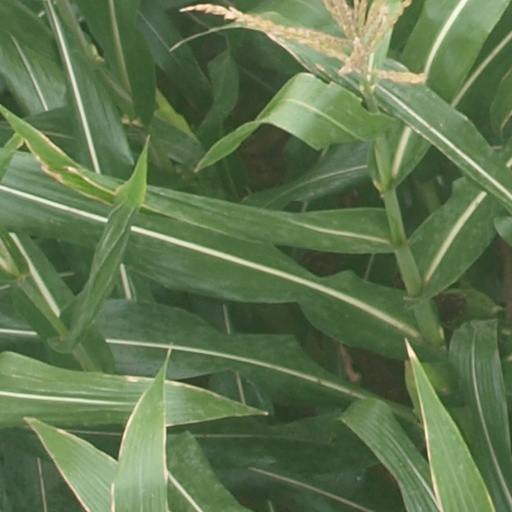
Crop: maize; corn